Diffuse alveolar damage

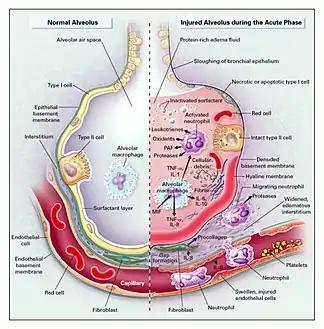
Left side demonstrate the structure of a normal alveolus including the difference between type I and type II alveolar epithelial cells. Right side depicts what occurs after injury to the alveolus during the acute/exudative phase.

Once the initial insult has damaged the alveoli and begun the process of DAD, the condition will typically progress in three phases: exudative, proliferative, and fibrotic. Below are the description of the phases, paraphrased from Sweeney et al. (2016).